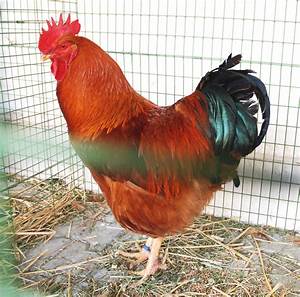
Label: chicken